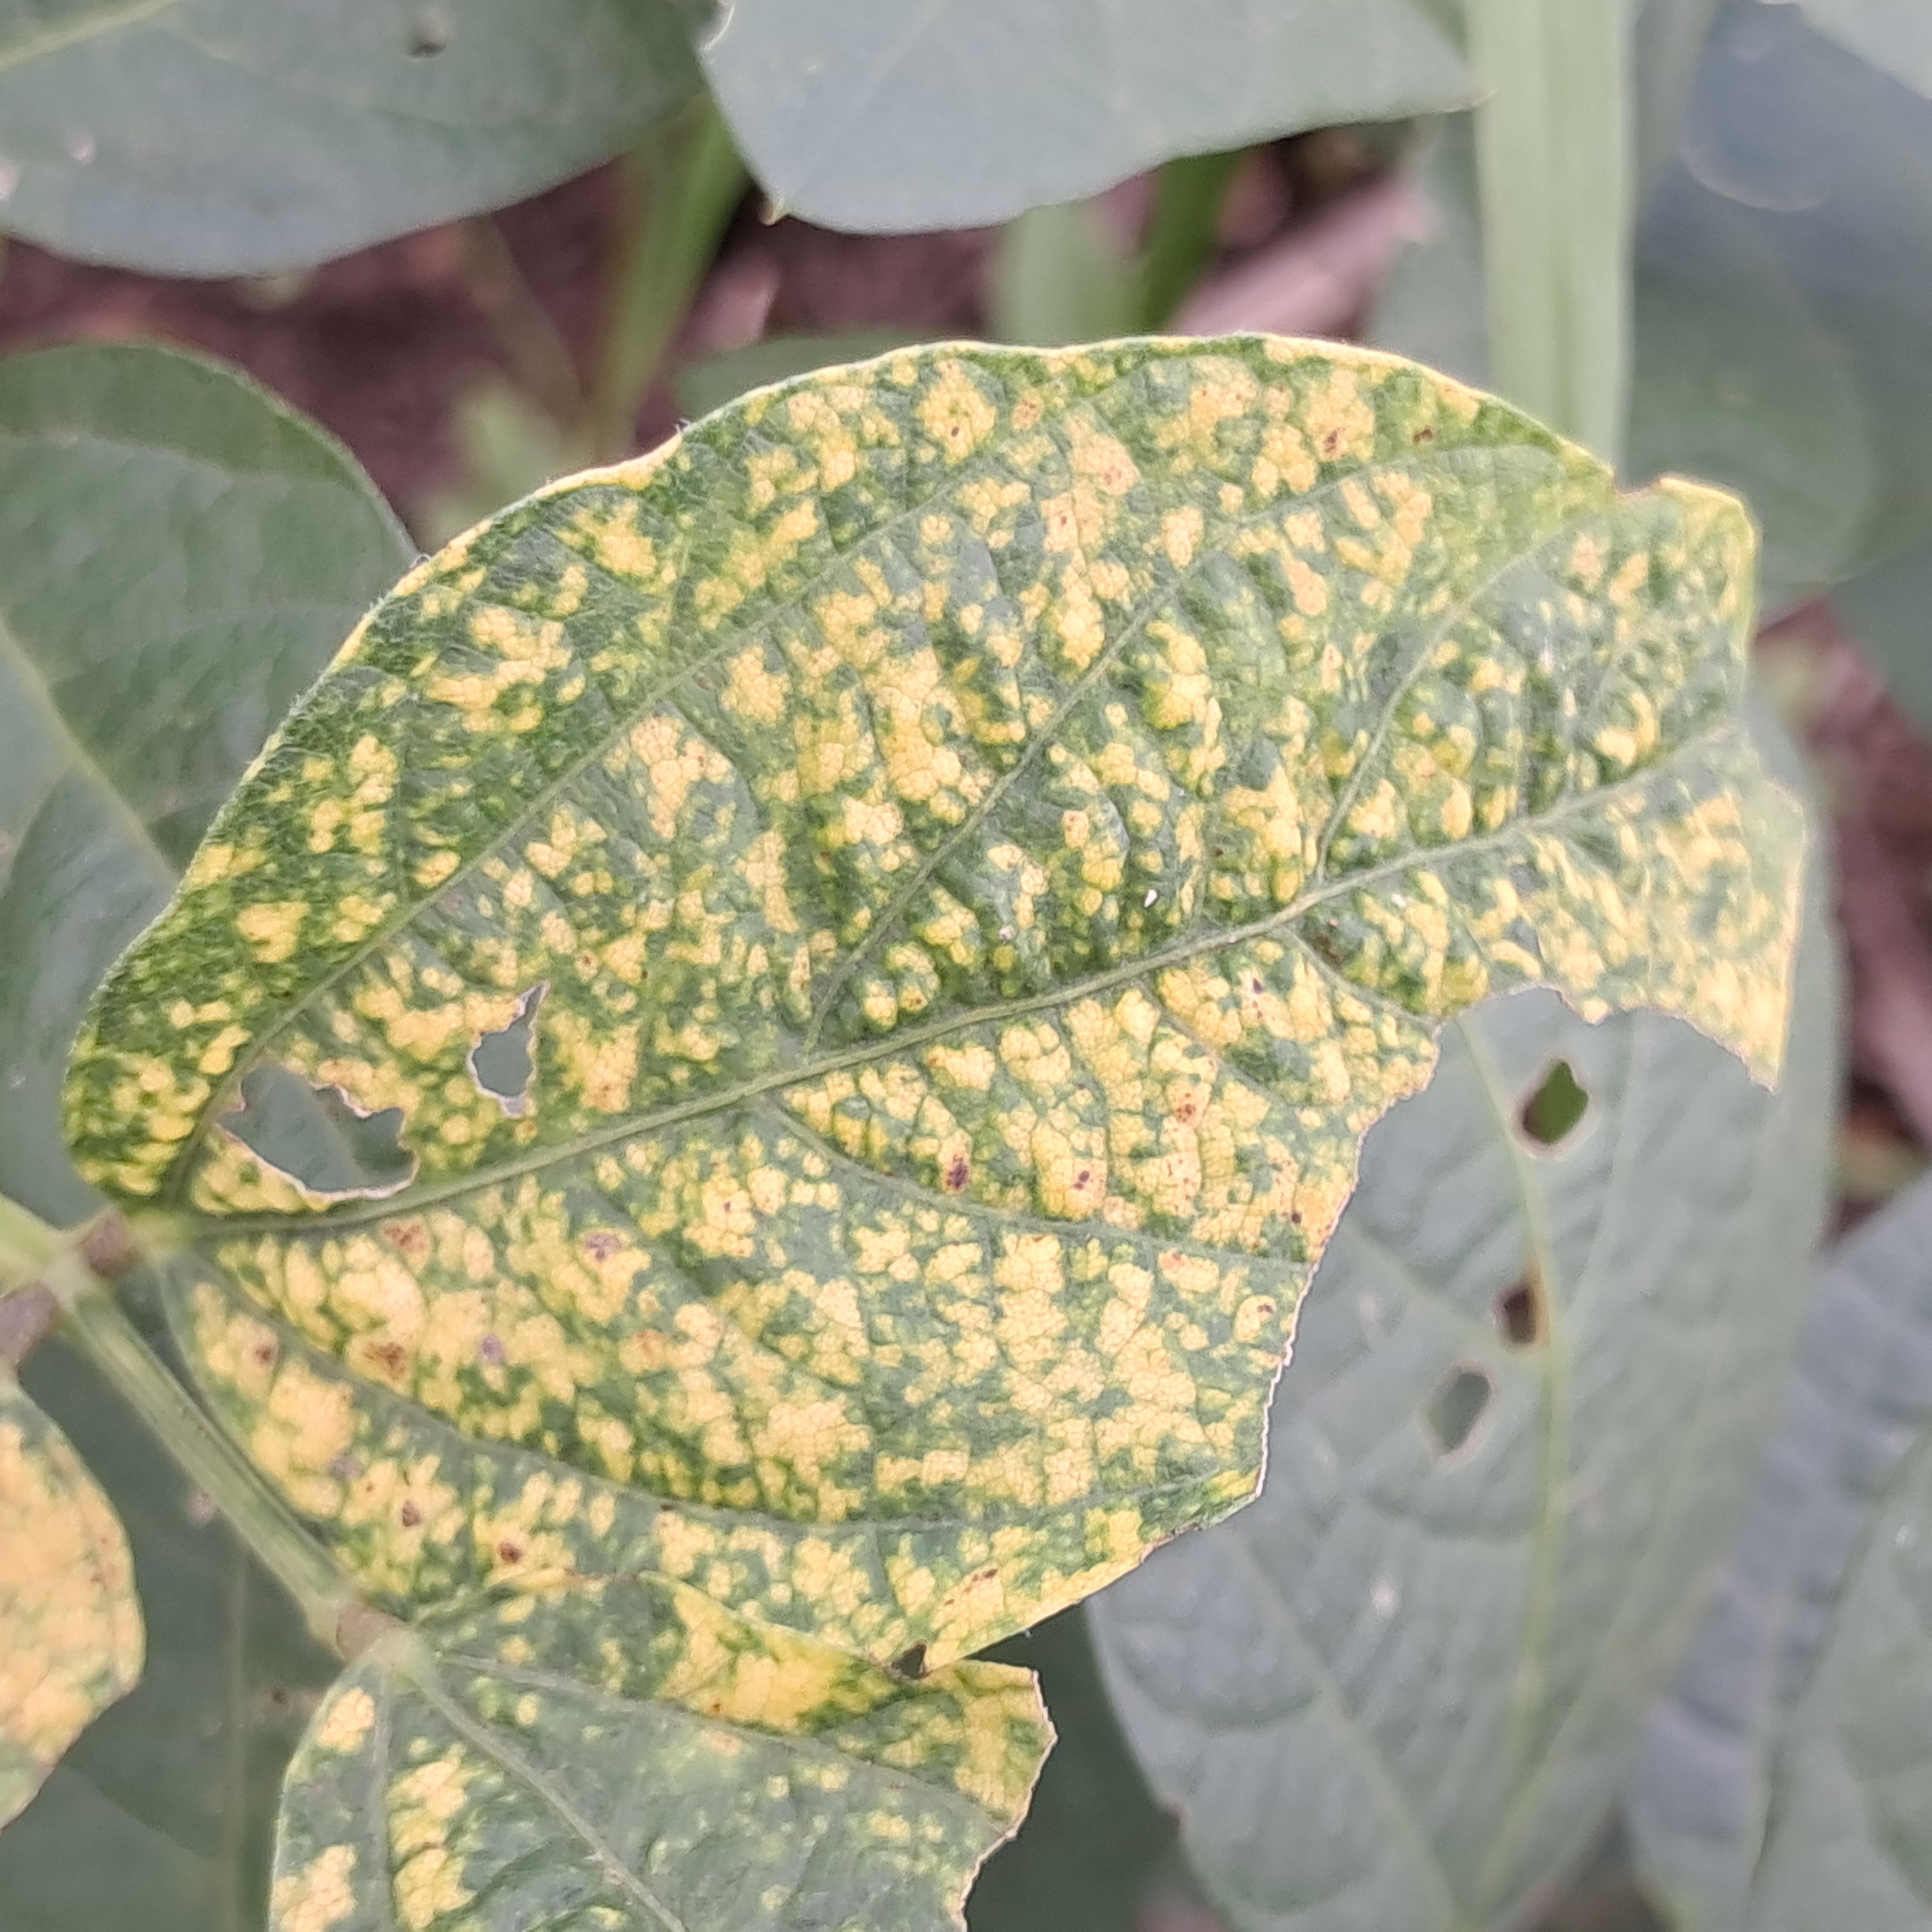
Label: Mosaic